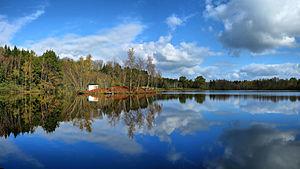
Parc naturel régional des Ballons des Vosges Photo prise le 23/10/2014
La communauté de communes des mille étangs est une structure intercommunale française située dans le département de la Haute-Saône en France.
Écromagny est une commune française située dans le département de la Haute-Saône, en région Bourgogne-Franche-Comté, au cœur du plateau des Mille étangs.
La Région des Mille étangs, aussi appelée Plateau des Mille étangs, est une zone géographique de plus de 220 km² située dans la partie nord-est du département de la Haute-Saône en région Bourgogne-Franche-Comté.